Blists Hill Victorian Town

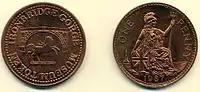
A Penny token as used in Blists Hill

In the 18th and 19th centuries, Blists Hill was an industrial region consisting of a brick and tile works, blast furnaces and coal, iron and fire clay mines operated by the Madeley Wood Company. A short section of the Shropshire Canal ran across the site to the Hay Inclined Plane, which transported boats up and down the tall incline from Blists Hill to Coalport.